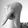
ASL letter: Q